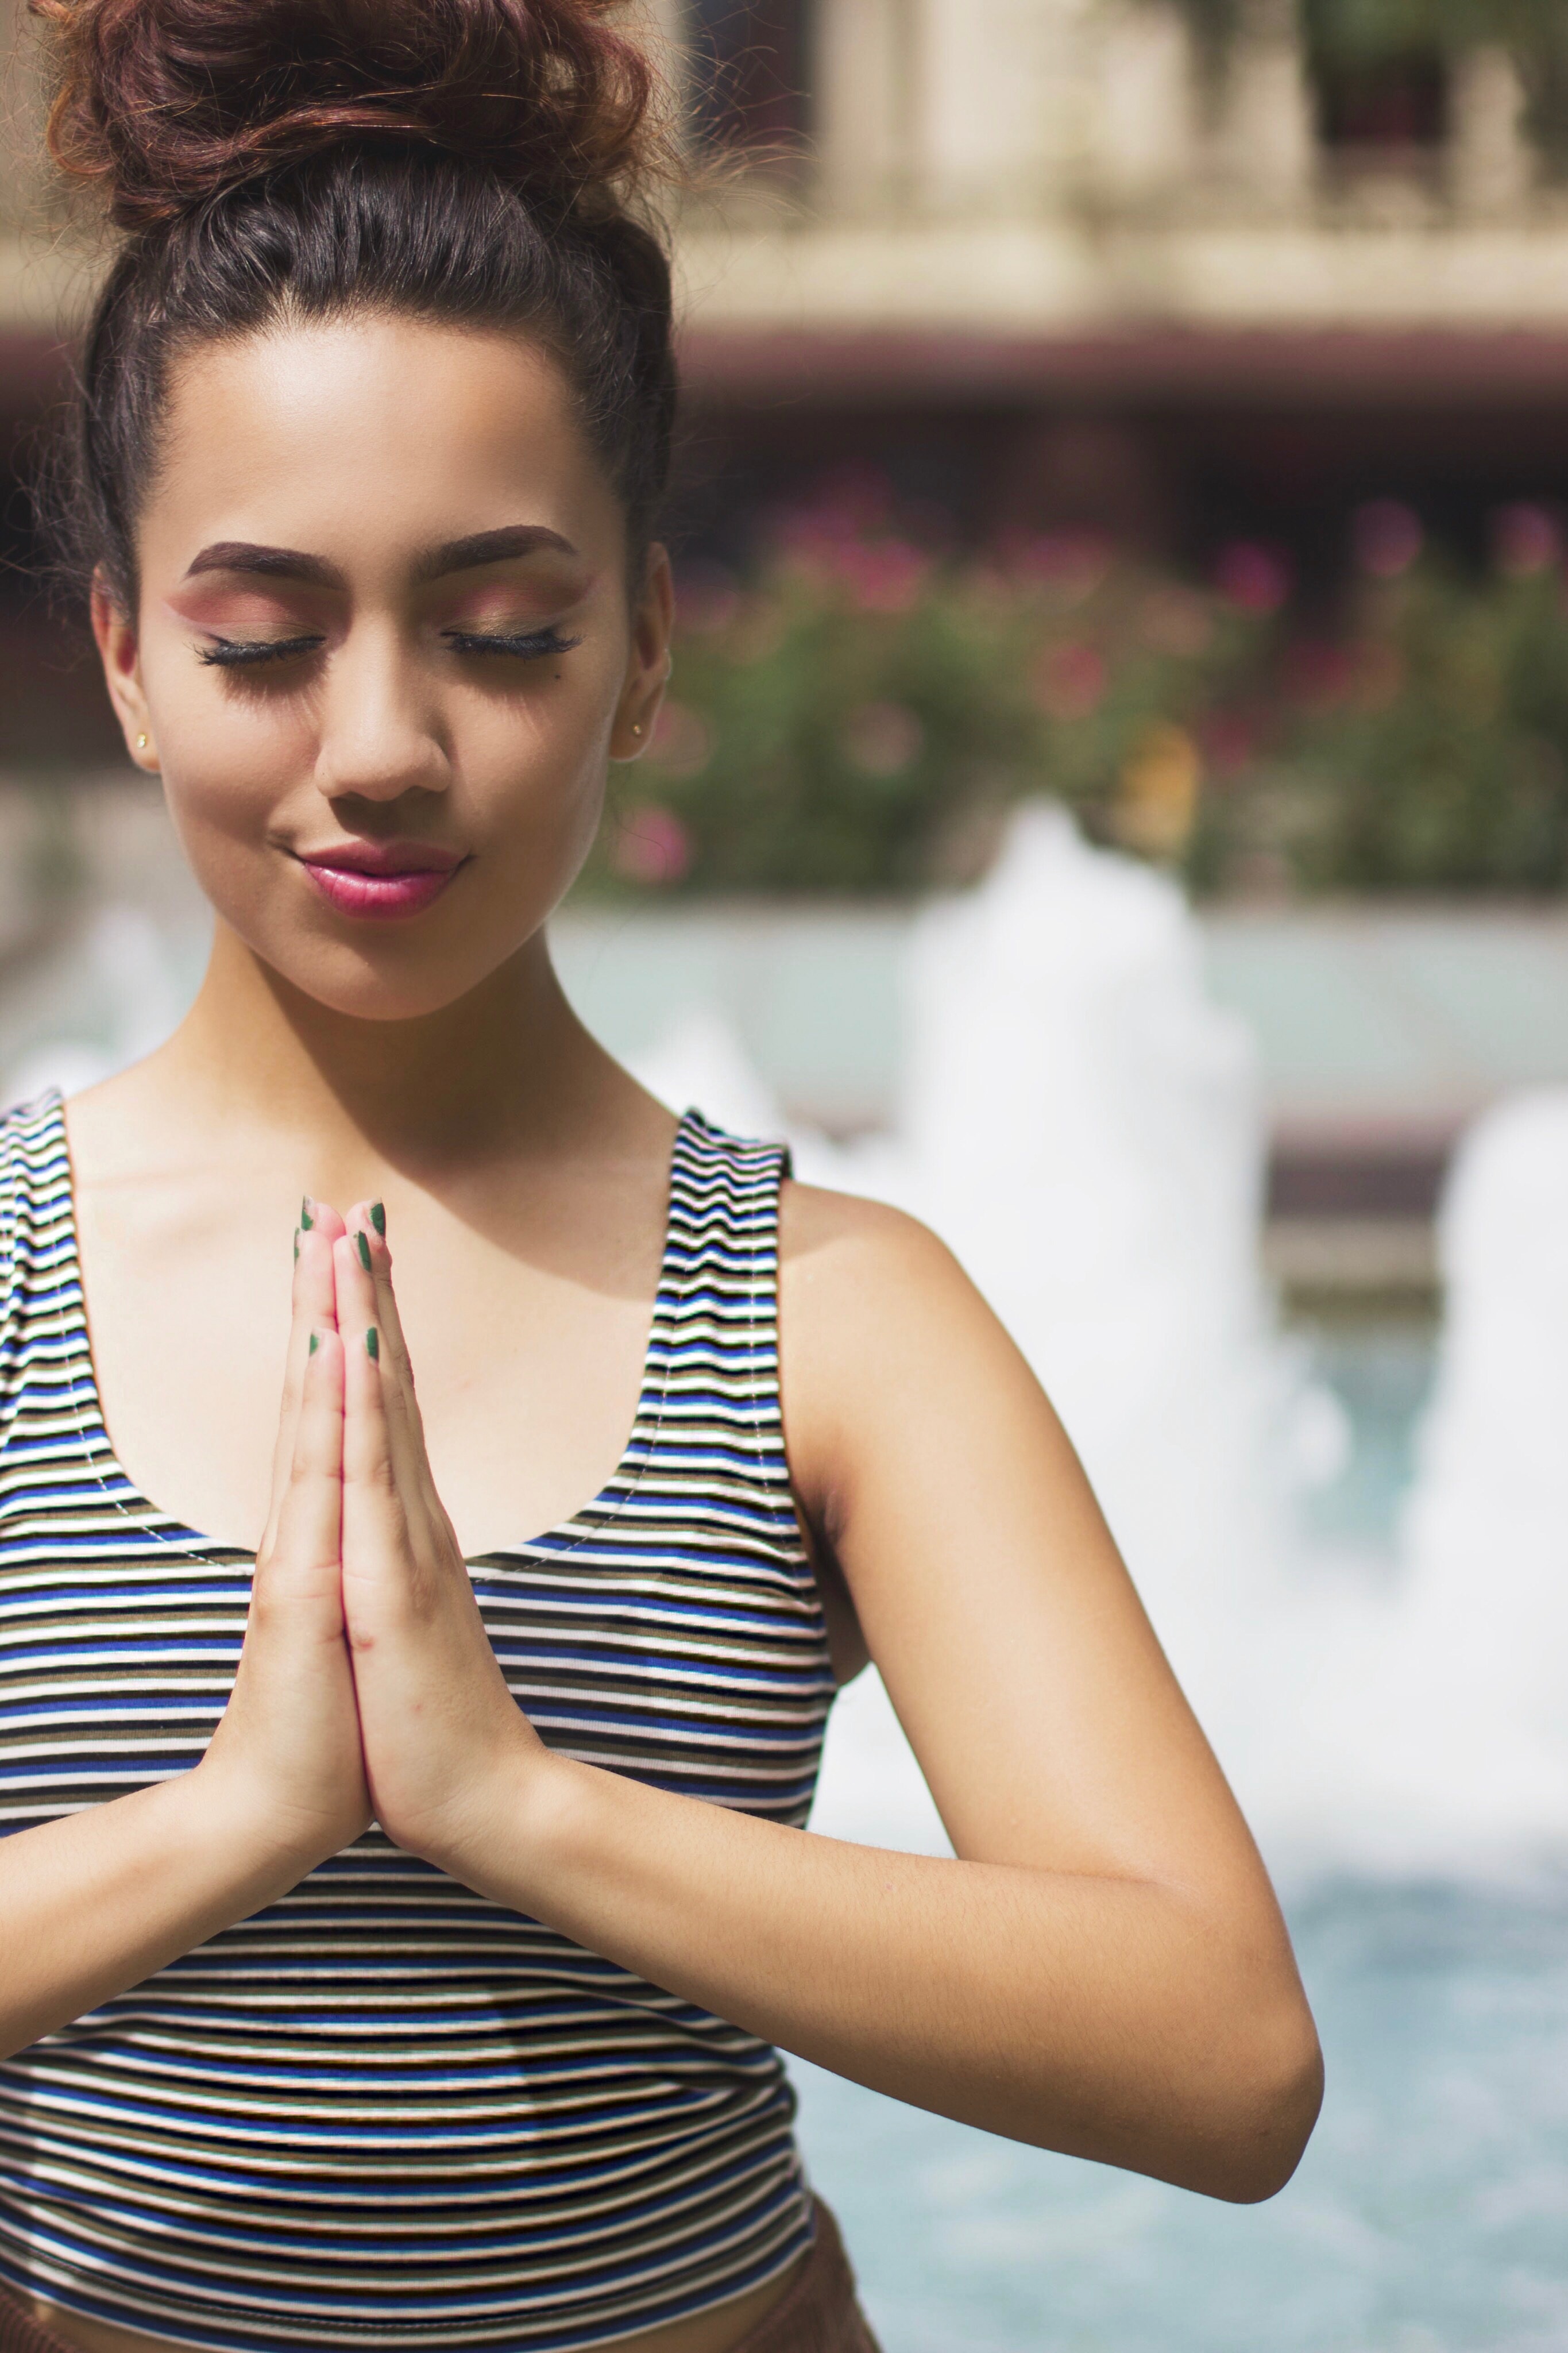
person, girl, woman, hair, photography, portrait, model, fashion, lady, hairstyle, long hair, black hair, face, dress, eye, skin, beauty, abdomen, photo shoot, brown hair, portrait photography, supermodel